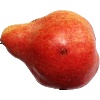
Label: Pear Red 1